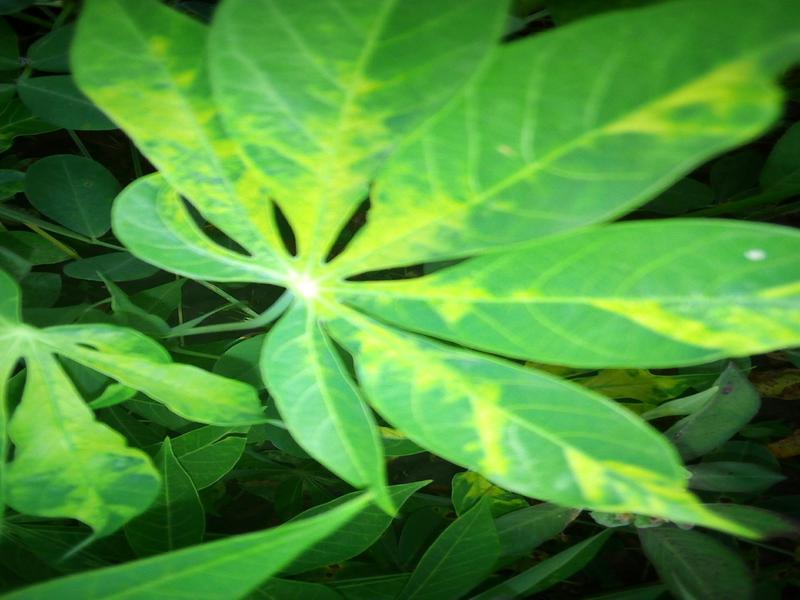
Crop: cassava
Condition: mosaic_disease